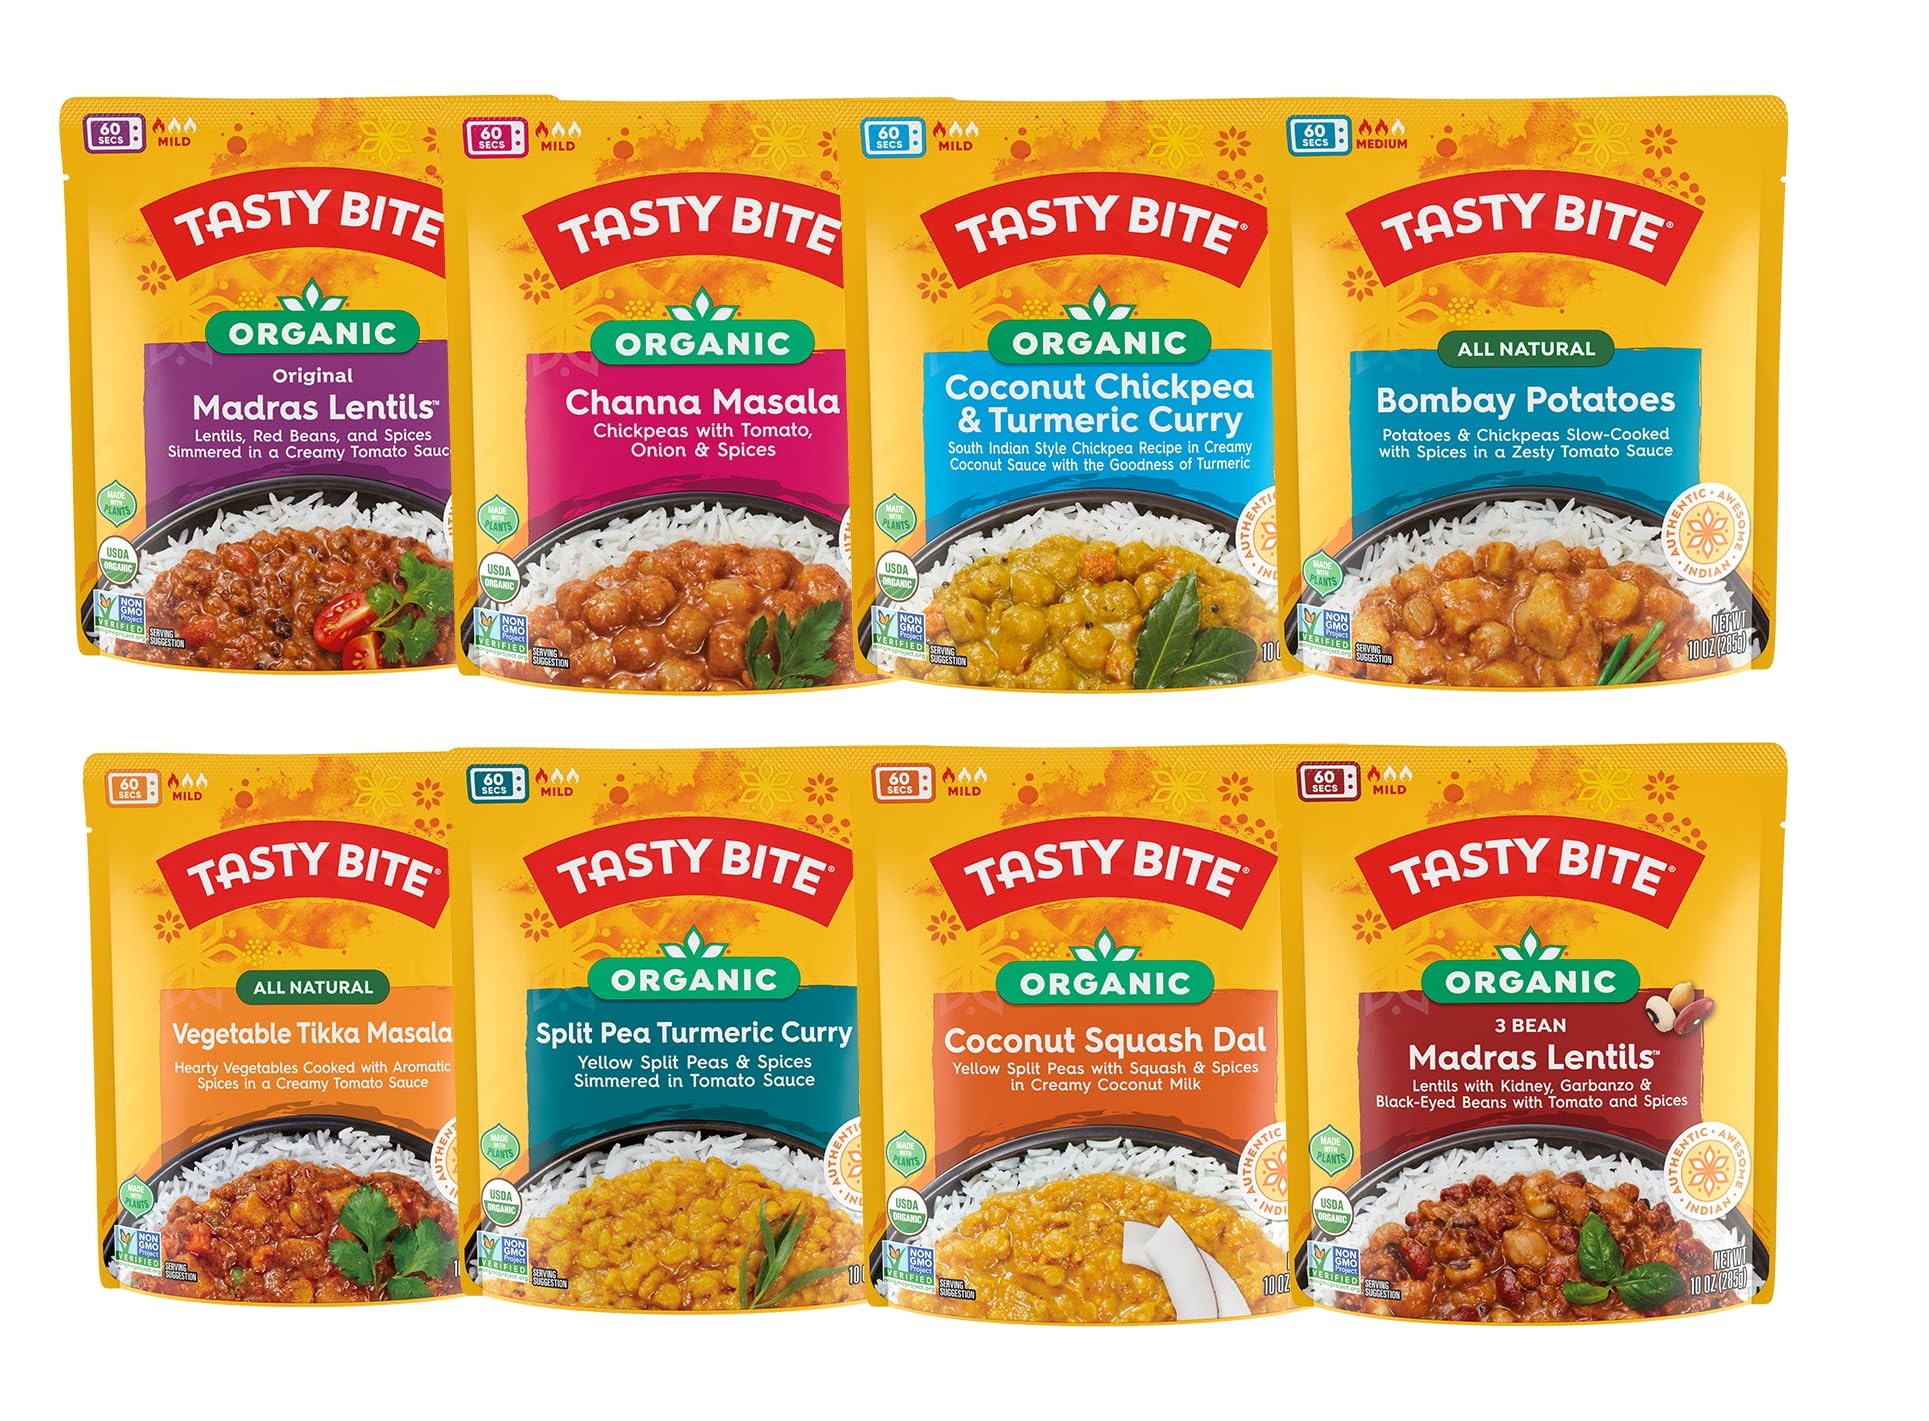
Item Name: Tasty Bite Variety, Pack of 8, Madras Lentils, Bombay Potatoes, Vegetable Tikka Masala, Channa Masala, 3Bean Madras Lentils, Split Pea & Turmeric Curry, Coconut Squash Dal, Chickpea Coconut and Turmeric Curry
Bullet Point 1: Variety Entrée Selection: Madras Lentils, Bombay Potatoes, Vegetable Tikka Masala, Channa Masala, 3Bean Madras Lentils, Split Pea & Turmeric, Coconut Squash Dal, Chickpea Coconut and Turmeric; Explore Vegan Indian Cuisine with this delicious variety of ready to eat Indian Cuisine
Bullet Point 2: No Prep, No Mess, Authentic Indian Cuisine in 60 Seconds: Add a little spice to your office lunch or family dinner; Delicious, pre cooked and ready to serve entrees and side dishes using all natural, plant-based ingredients
Bullet Point 3: All Natural, Vegan, Nothing Artificial: We use the best all natural, plant-based ingredients in our RTE meals; Pre-cooked, Vegan entrée with no artificial colors, flavors or preservatives; Ready to eat Indian Cuisine
Bullet Point 4: Authentic, Awesome, Indian Food: Take your taste buds on a journey to India with our homestyle, tasty and healthy microwaveable meals and side dishes; Full of flavor with Indian spices and sauces
Bullet Point 5: Every Tasty Bite Tells A Story: For over 25 years, Tasty Bite has made quick, flavorful and all natural Indian and other ethnic foods from the finest ingredients, including entrées, rice dishes and meal inspirations
Value: 64.0
Unit: Ounce

Price: 34.95